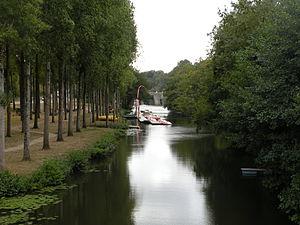
vue de la vie à Apremont (Vendée)
La Vie est un fleuve côtier de la Vendée, dans la région Pays de la Loire, se jetant dans l'océan Atlantique.
Apremont est une commune française située dans le département de la Vendée en région Pays de la Loire.